SeaLink New Zealand

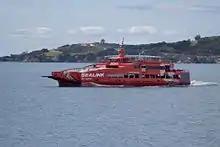
The "Seacat" near Waiheke Island

SeaLink New Zealand, formerly part of SeaLink Travel Group, operates a vehicle, passenger and freight ferry service on the Hauraki Gulf in Auckland.